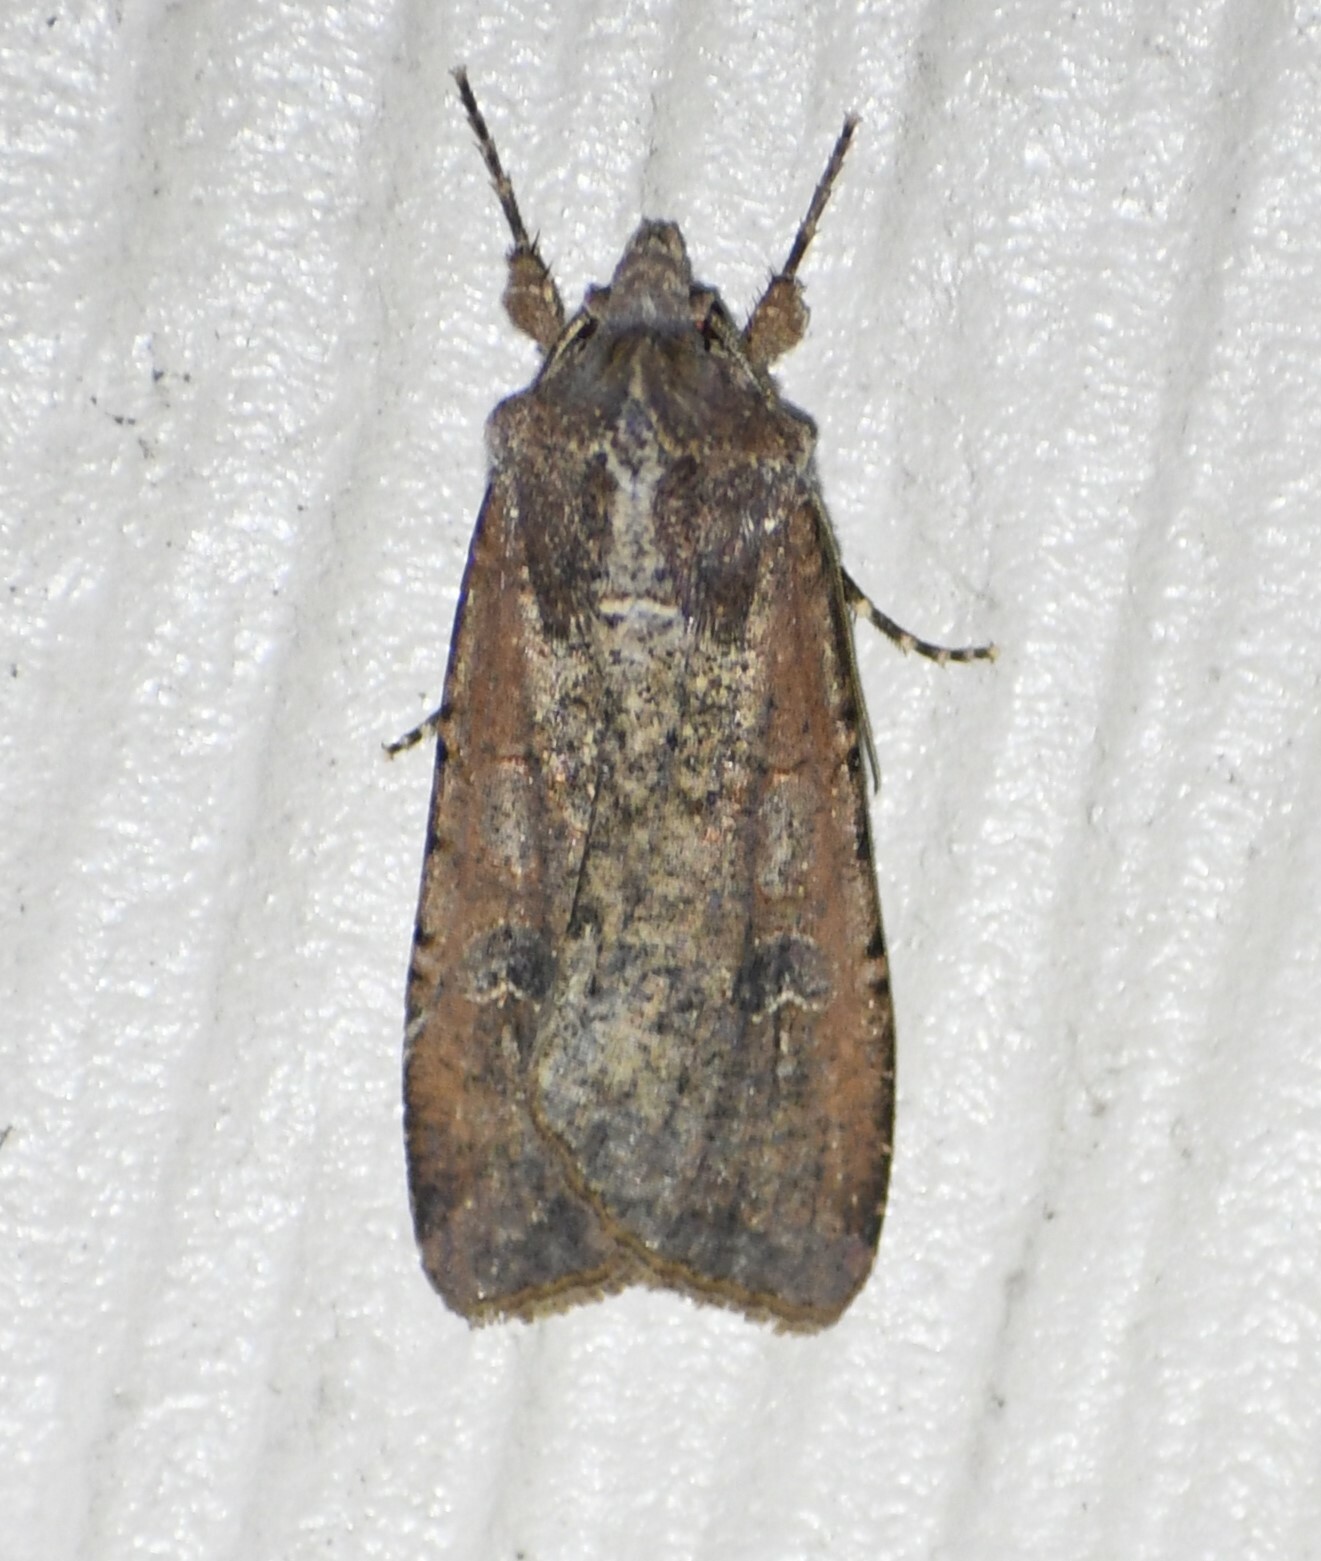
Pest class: cutworms